Ballyscullion

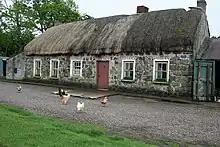

Ballyscullion is a small village and civil parish in County Londonderry, Northern Ireland. In the 2001 census it had a population of 291 people. The civil parish of Ballyscullion covers areas of County Antrim as well as County Londonderry. The village is situated within Mid-Ulster District.